Dr. Cabbie

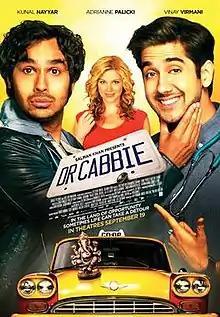
Poster

Dr. Cabbie is a 2014 Canadian-Indian English-language romantic comedy film directed by Jean-François Pouliot and co-produced by Salman Khan. The film stars Kunal Nayyar, Vinay Virmani, and Adrianne Palicki. The story revolves around a newly arrived immigrant doctor in Canada who cannot get a job and is forced to become a taxi driver. He becomes a local hero when he converts his taxi into a mobile medical clinic. The film was released on DVD and Blu-ray from 23 December 2014.